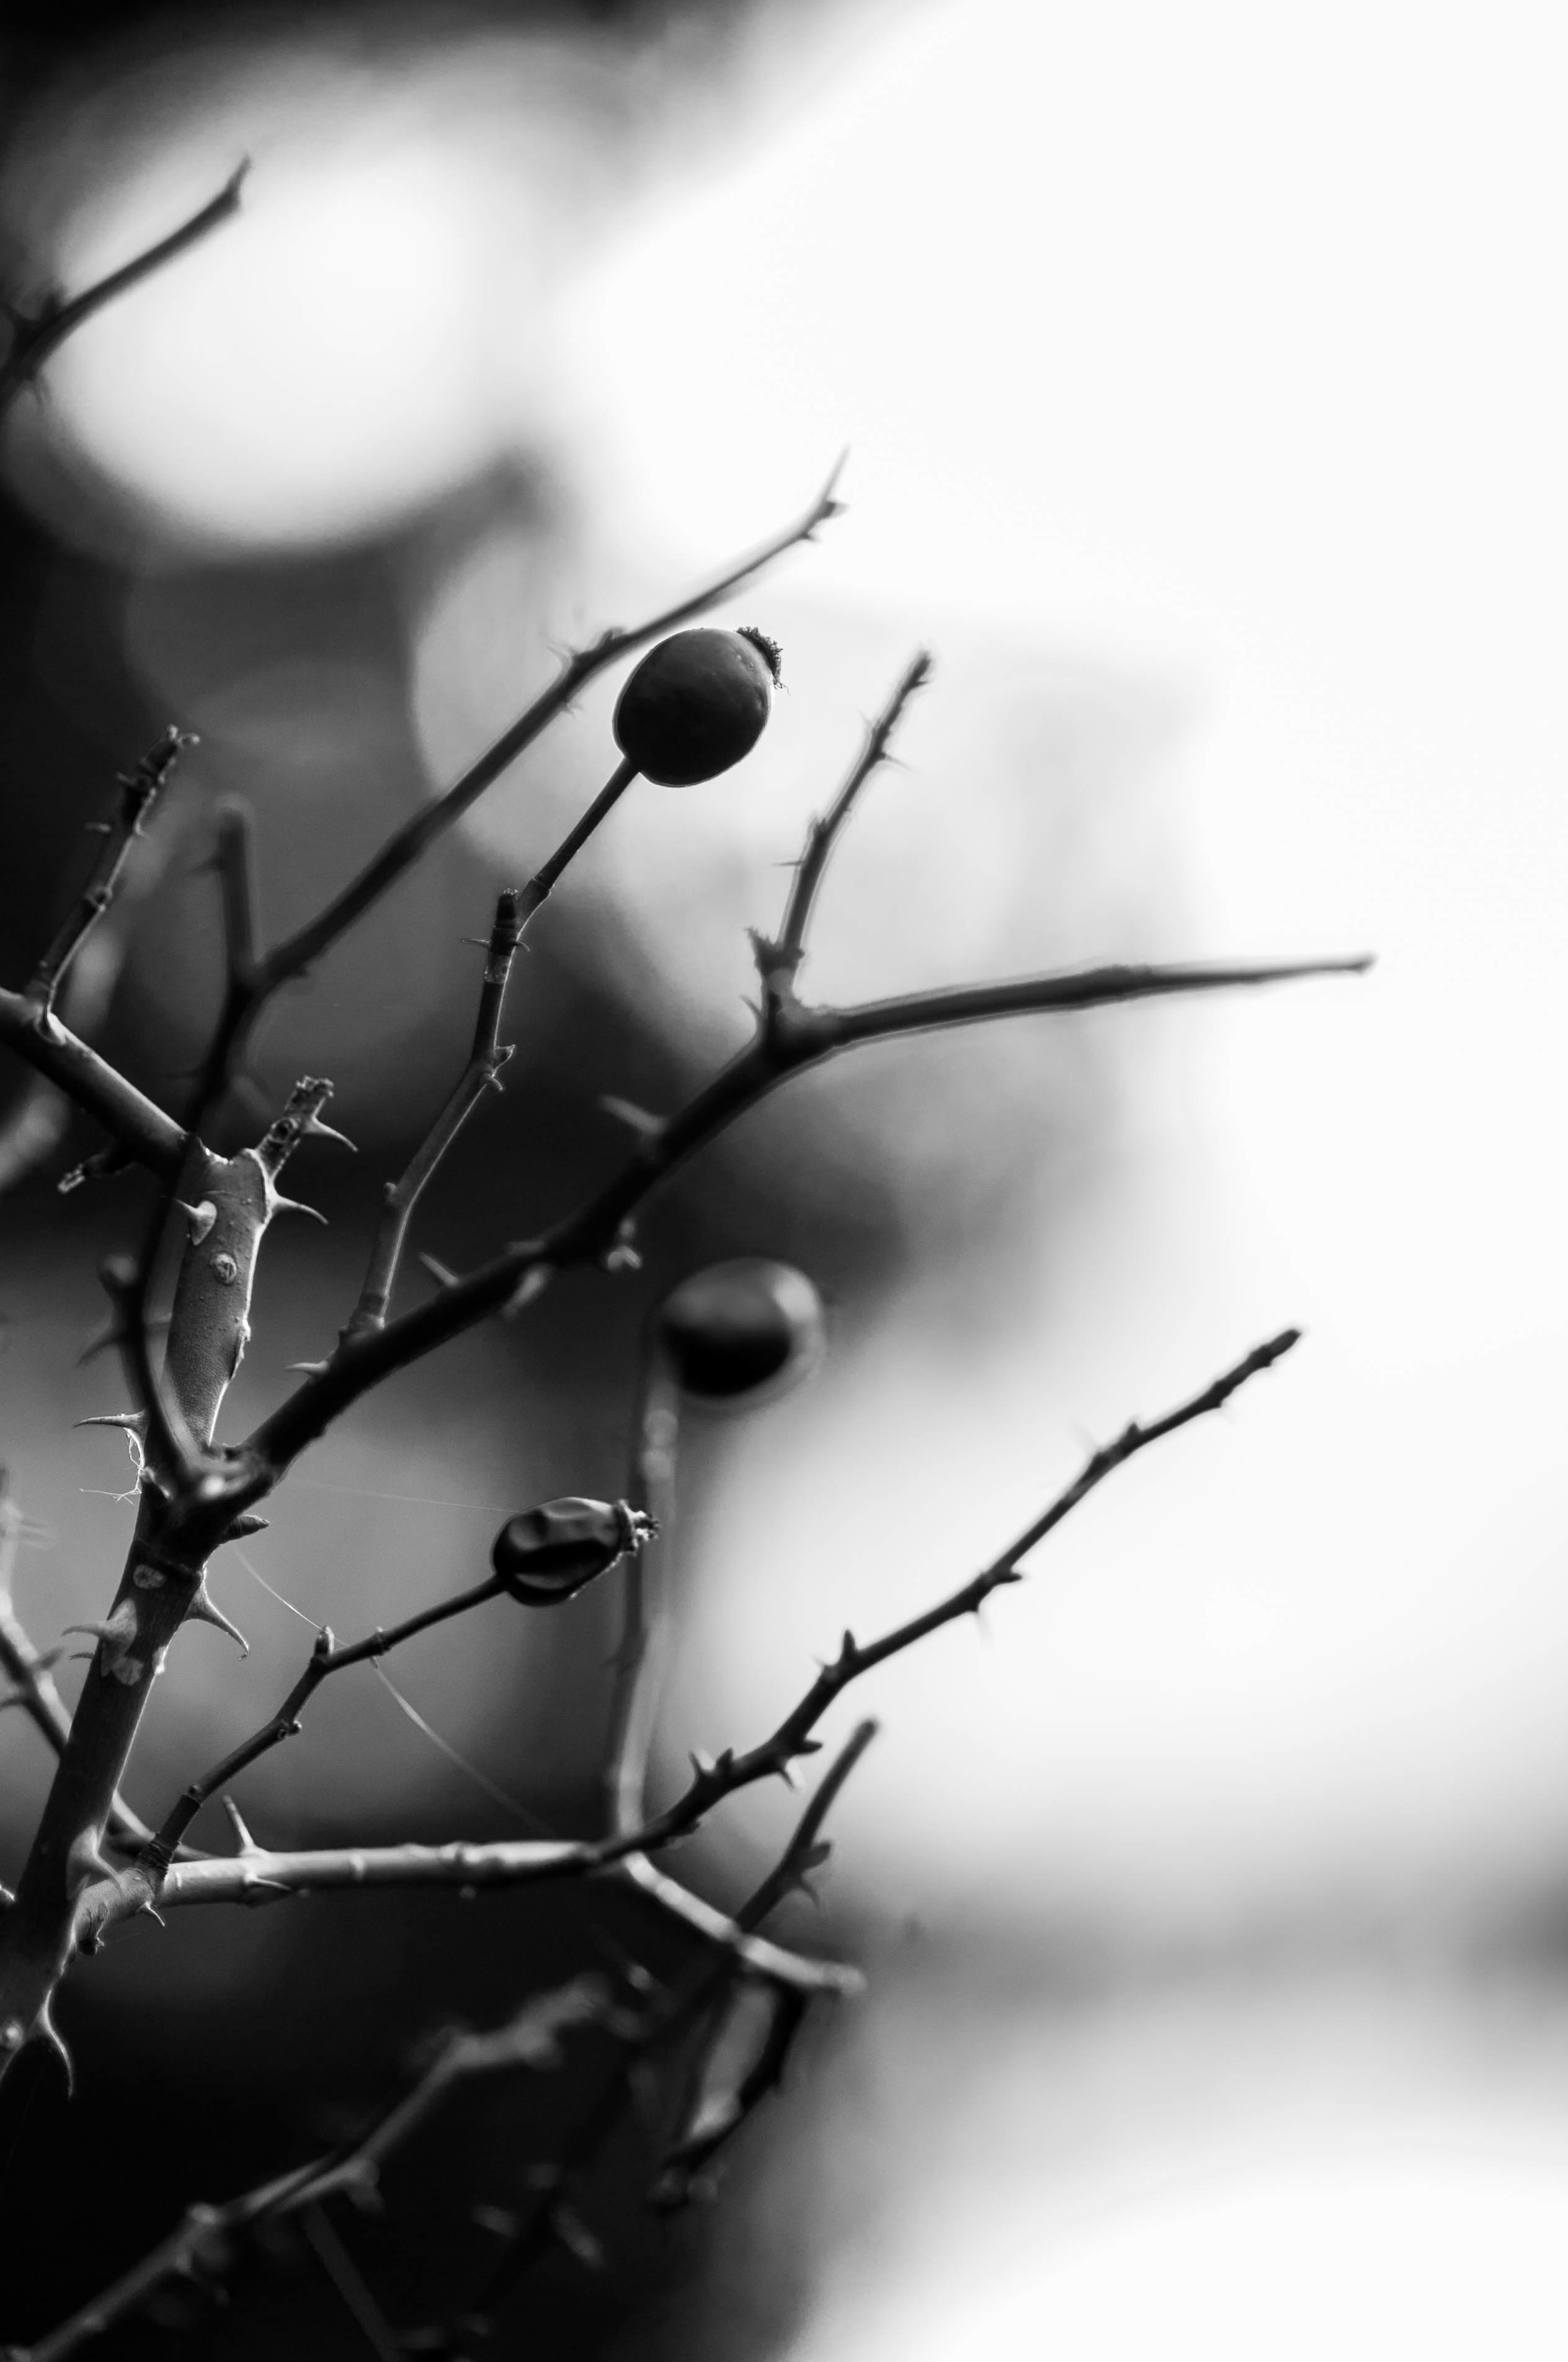
branch, light, black and white, white, photography, leaf, flower, darkness, black, monochrome, close up, macro photography, monochrome photography